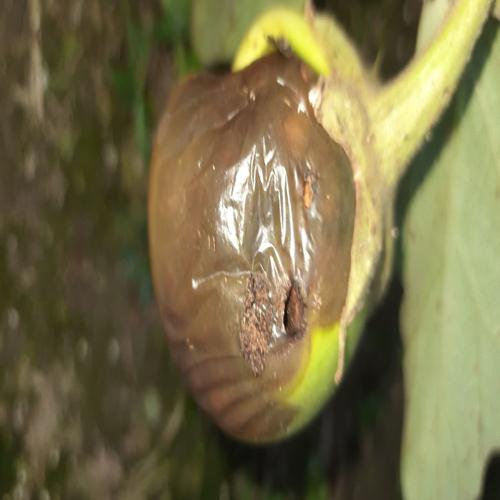
Label: Phomopsis Bright